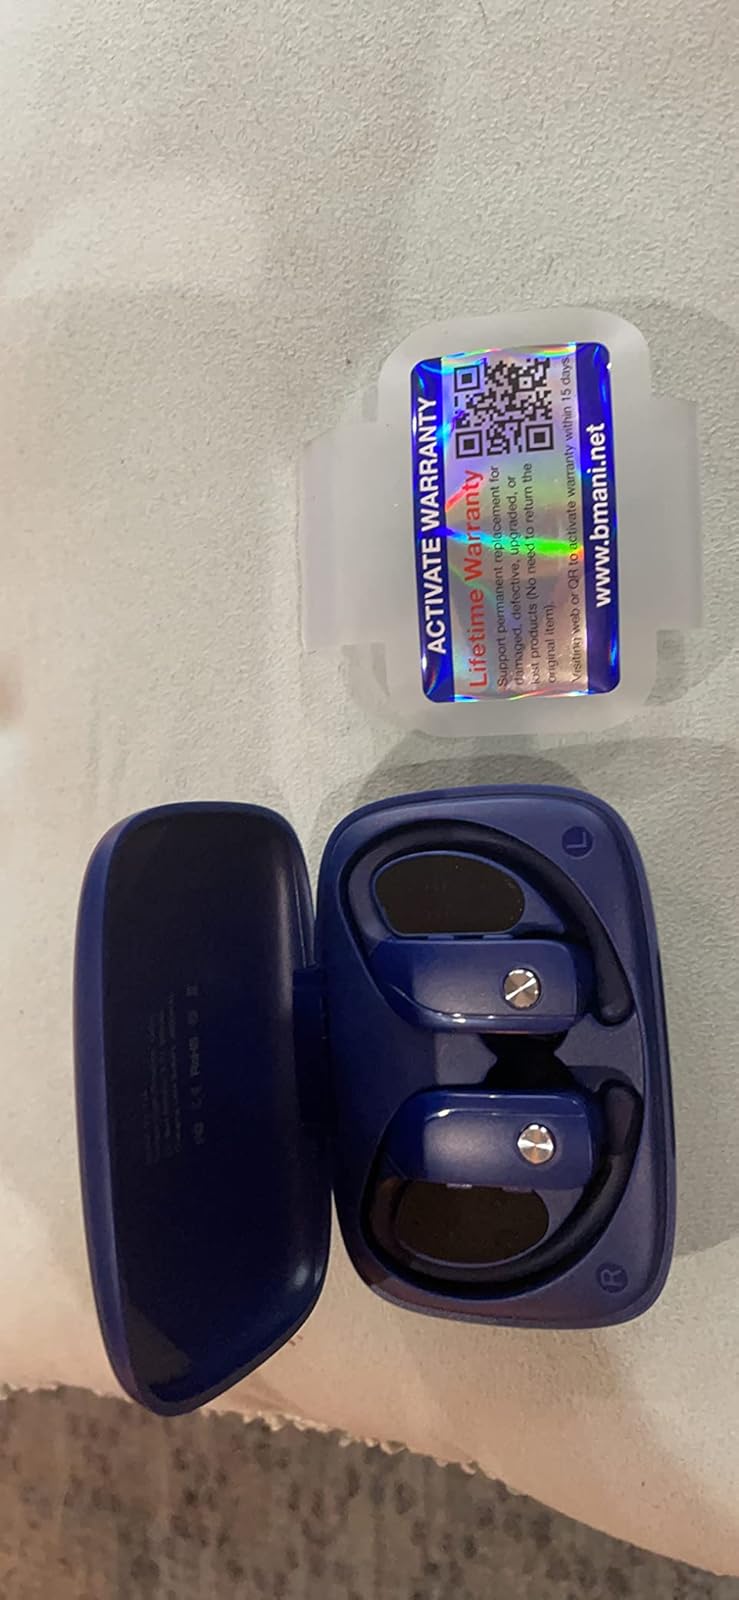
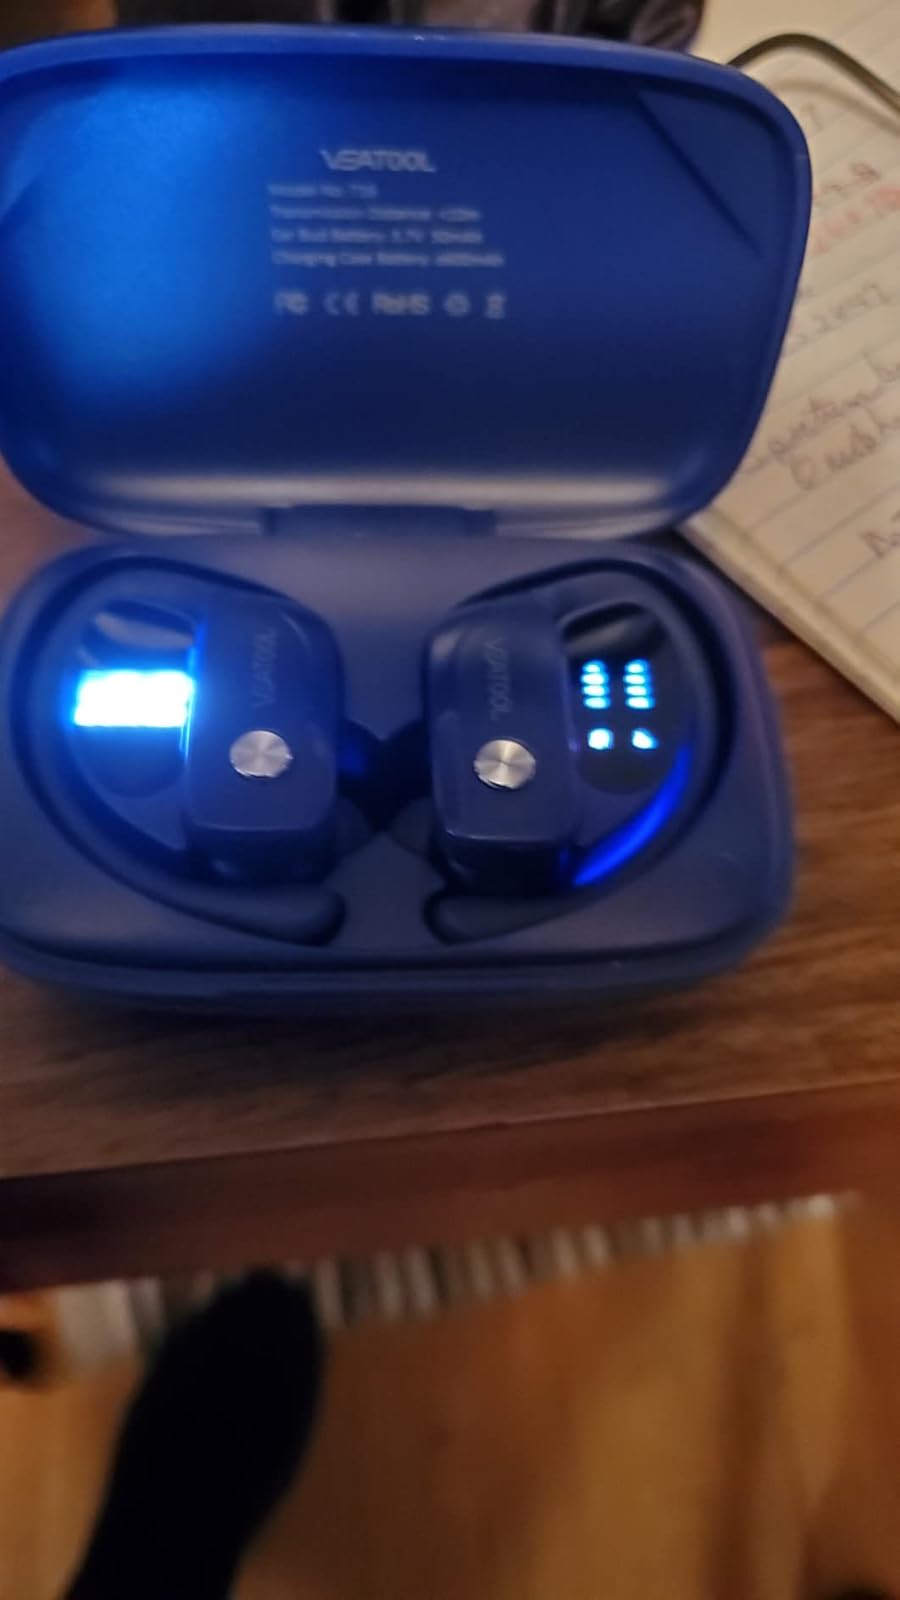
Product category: earbuds
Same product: yes